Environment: real
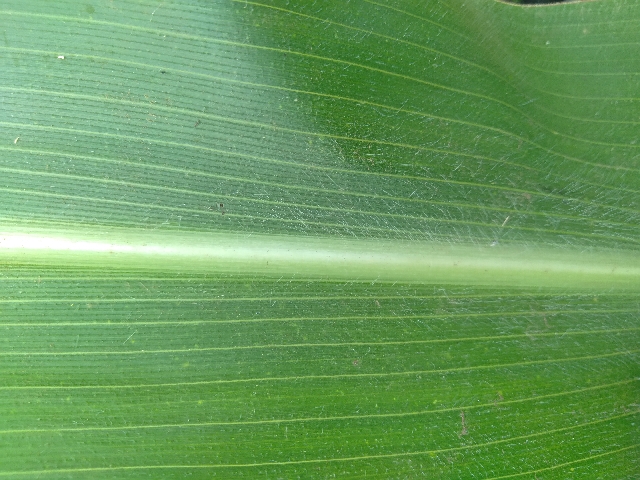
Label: healthy